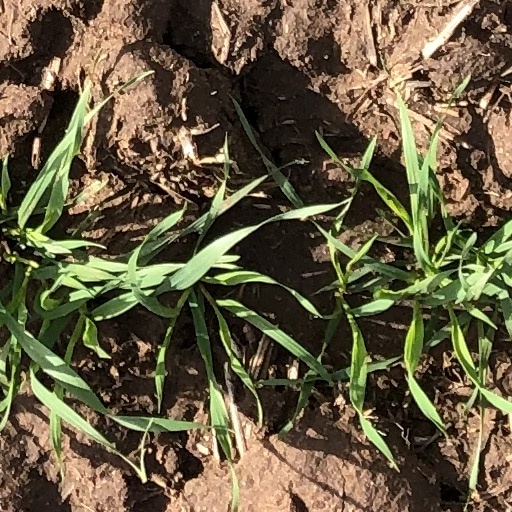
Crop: wheat